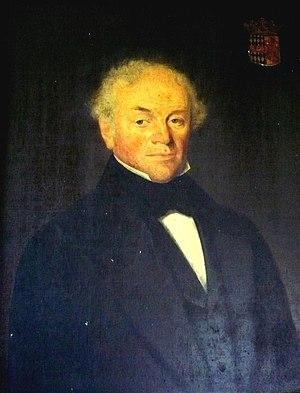
Nicolas de Kermenguy
La famille de Kermenguy est une famille subsistante de la noblesse française, d'ancienne extraction sur preuves de l'an 1400.